Andrés Allamand

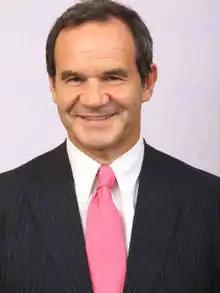

Andrés Allamand Zavala (born February 7, 1956), a Chilean politician, is the founder and one of the past leaders of Renovación Nacional. He is of French, and Basque descent. On January 14, 2011 he was named Minister of Defense by president Sebastián Piñera. He was sworn in on January 16, 2011 and left office on November 5, 2012. He was named Minister of Foreign Affairs following a Cabinet reshuffle on 28 July 2021, resigning the Senate seat he had held since 2014. Allamand is a member of the Inter-American Dialogue.